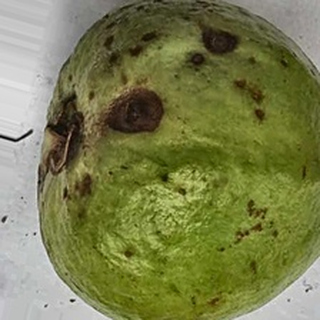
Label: guava_anthracnose